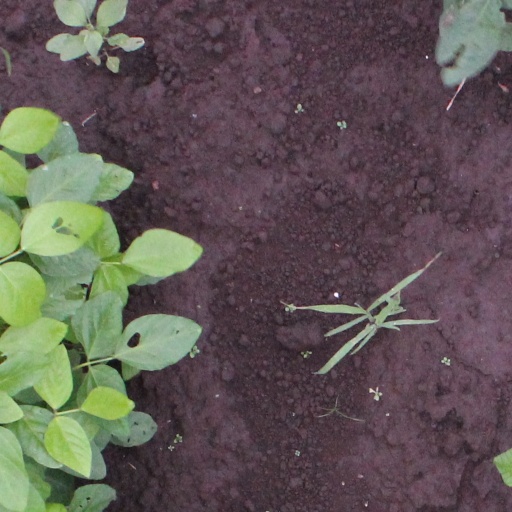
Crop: soybean